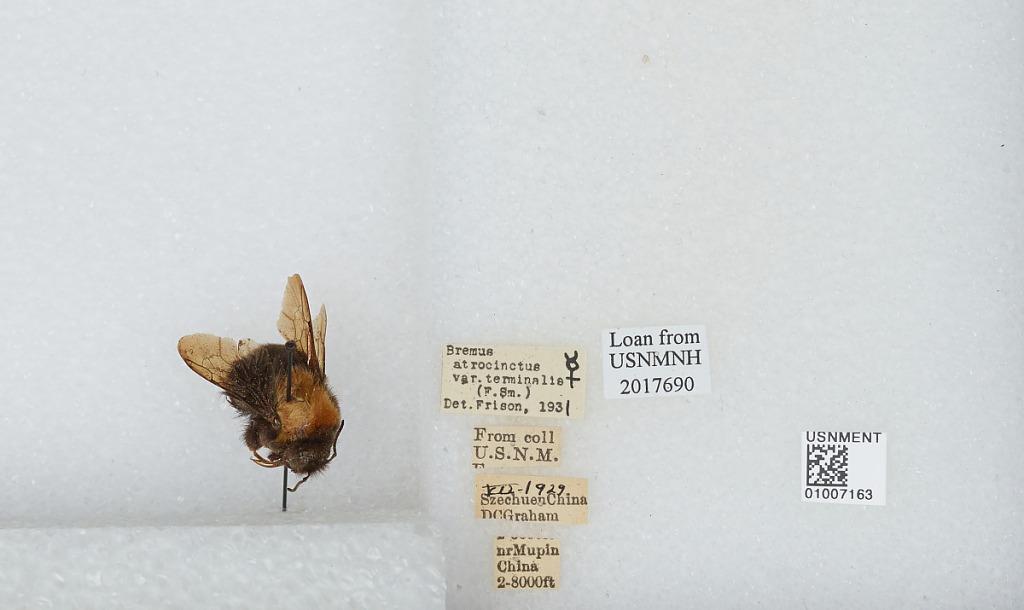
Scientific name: Bombus (Festivobombus) festivus Smith
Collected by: D. Graham
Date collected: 1929-7-
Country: China
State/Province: Sichuan
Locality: near Muping, formerly Mupin
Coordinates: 30.3692, 102.814
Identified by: Frison